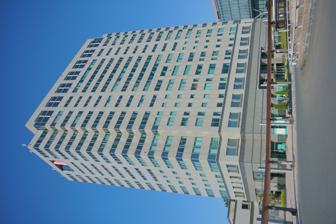
Building: Malios
Country: Japan
Year built: 1997
Skyscraper in Morioka, Iwate Prefecture, Japan Malios The Malios ( マリオス ) is a skyscraper located in Morioka , Iwate Prefecture , Japan . Construction of the 92-metre, 20-storey skyscraper was finished in 1997. External links Official website (in Japanese) 39°42′04″N 141°08′00.5″E / 39.70111°N 141.133472°E / 39.70111; 141.133472 This article about a Japanese building- or structure-related topic is a stub . You can help Wikipedia by expanding it . v t e